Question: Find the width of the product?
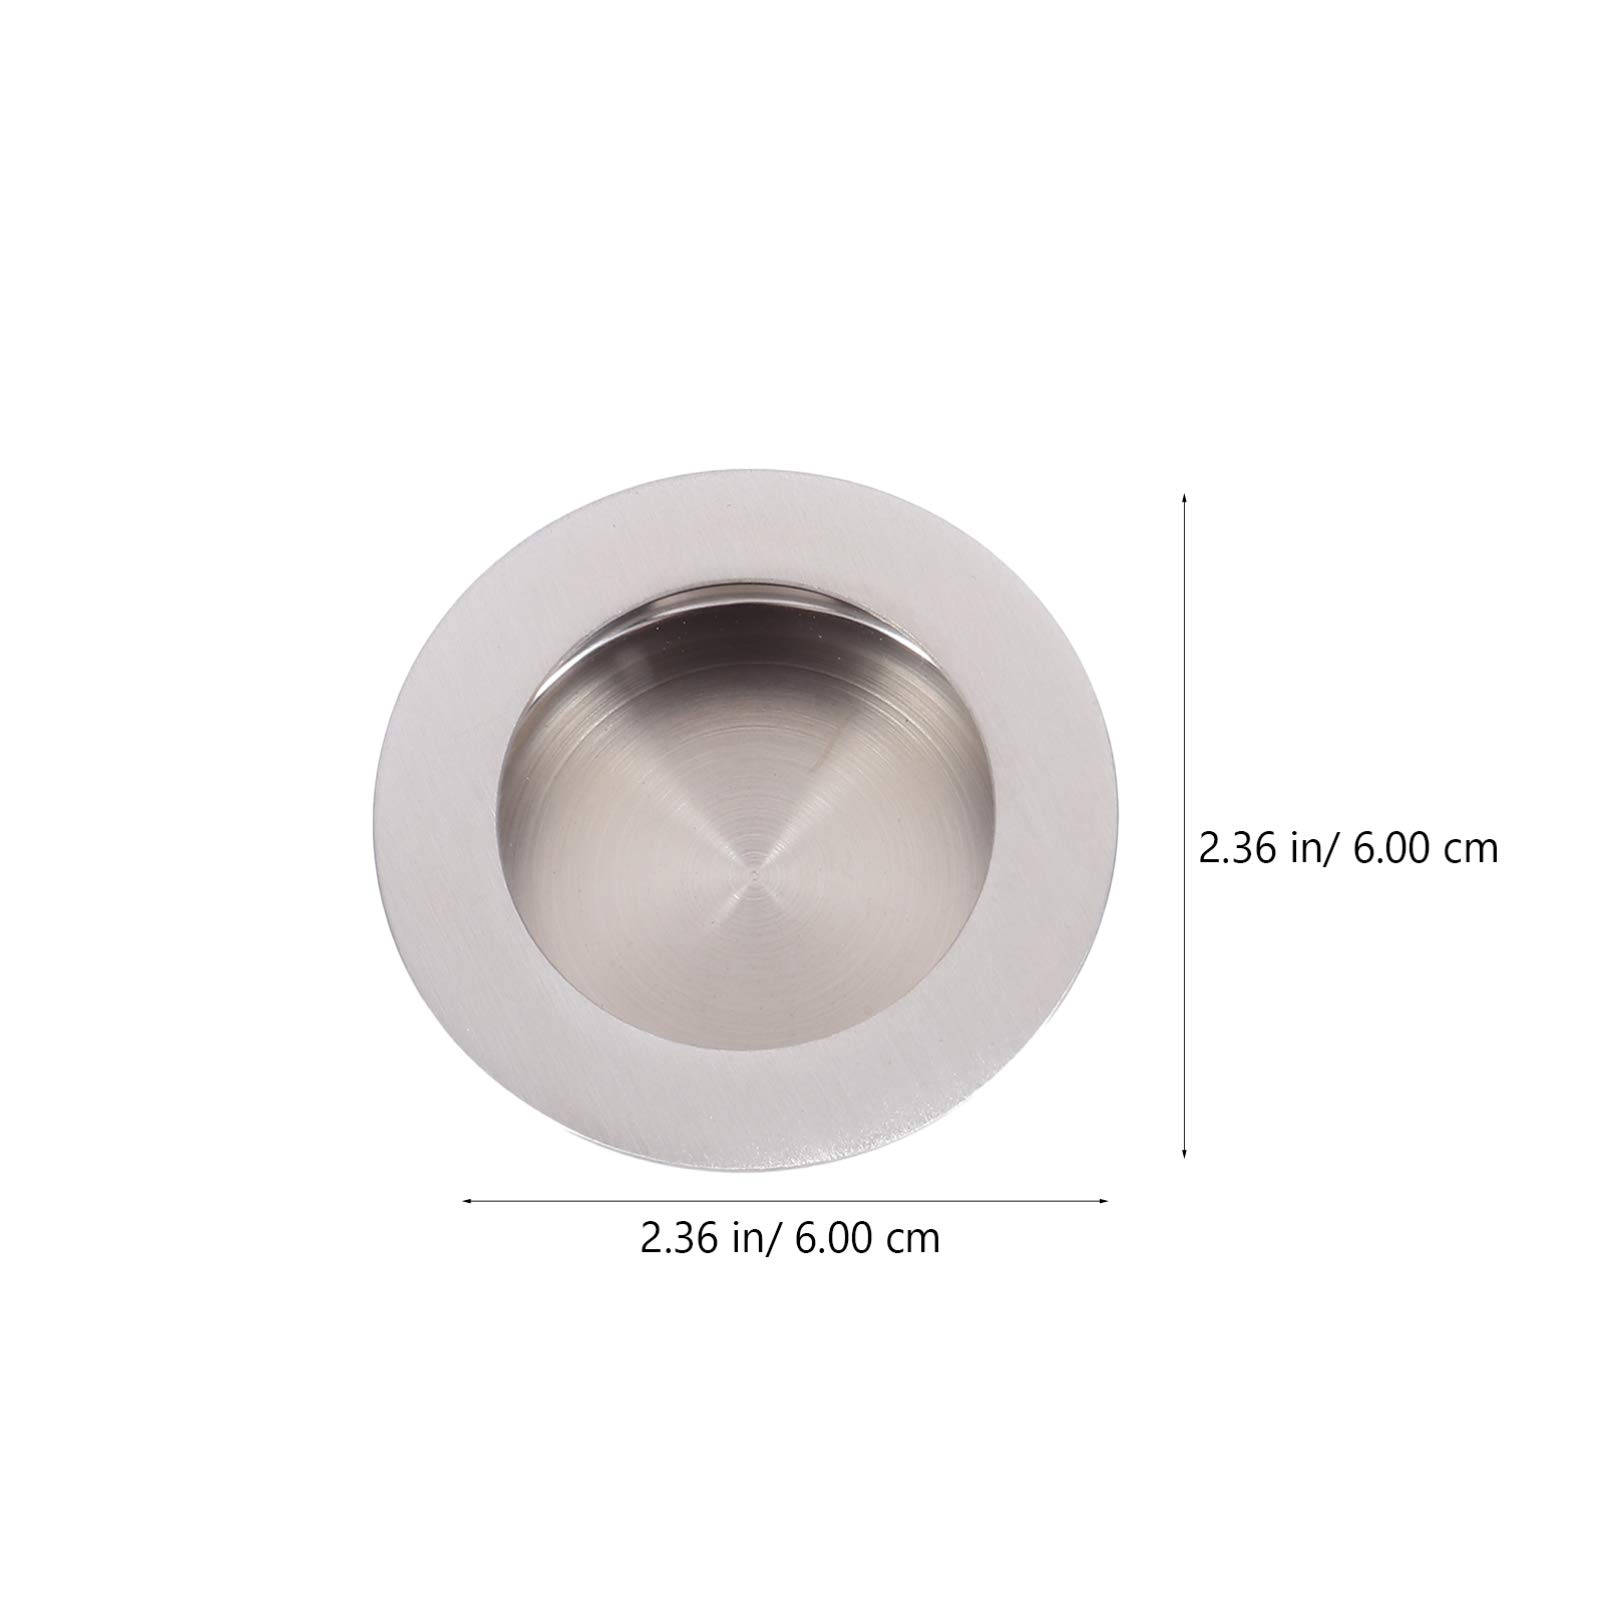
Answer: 2.36 inch